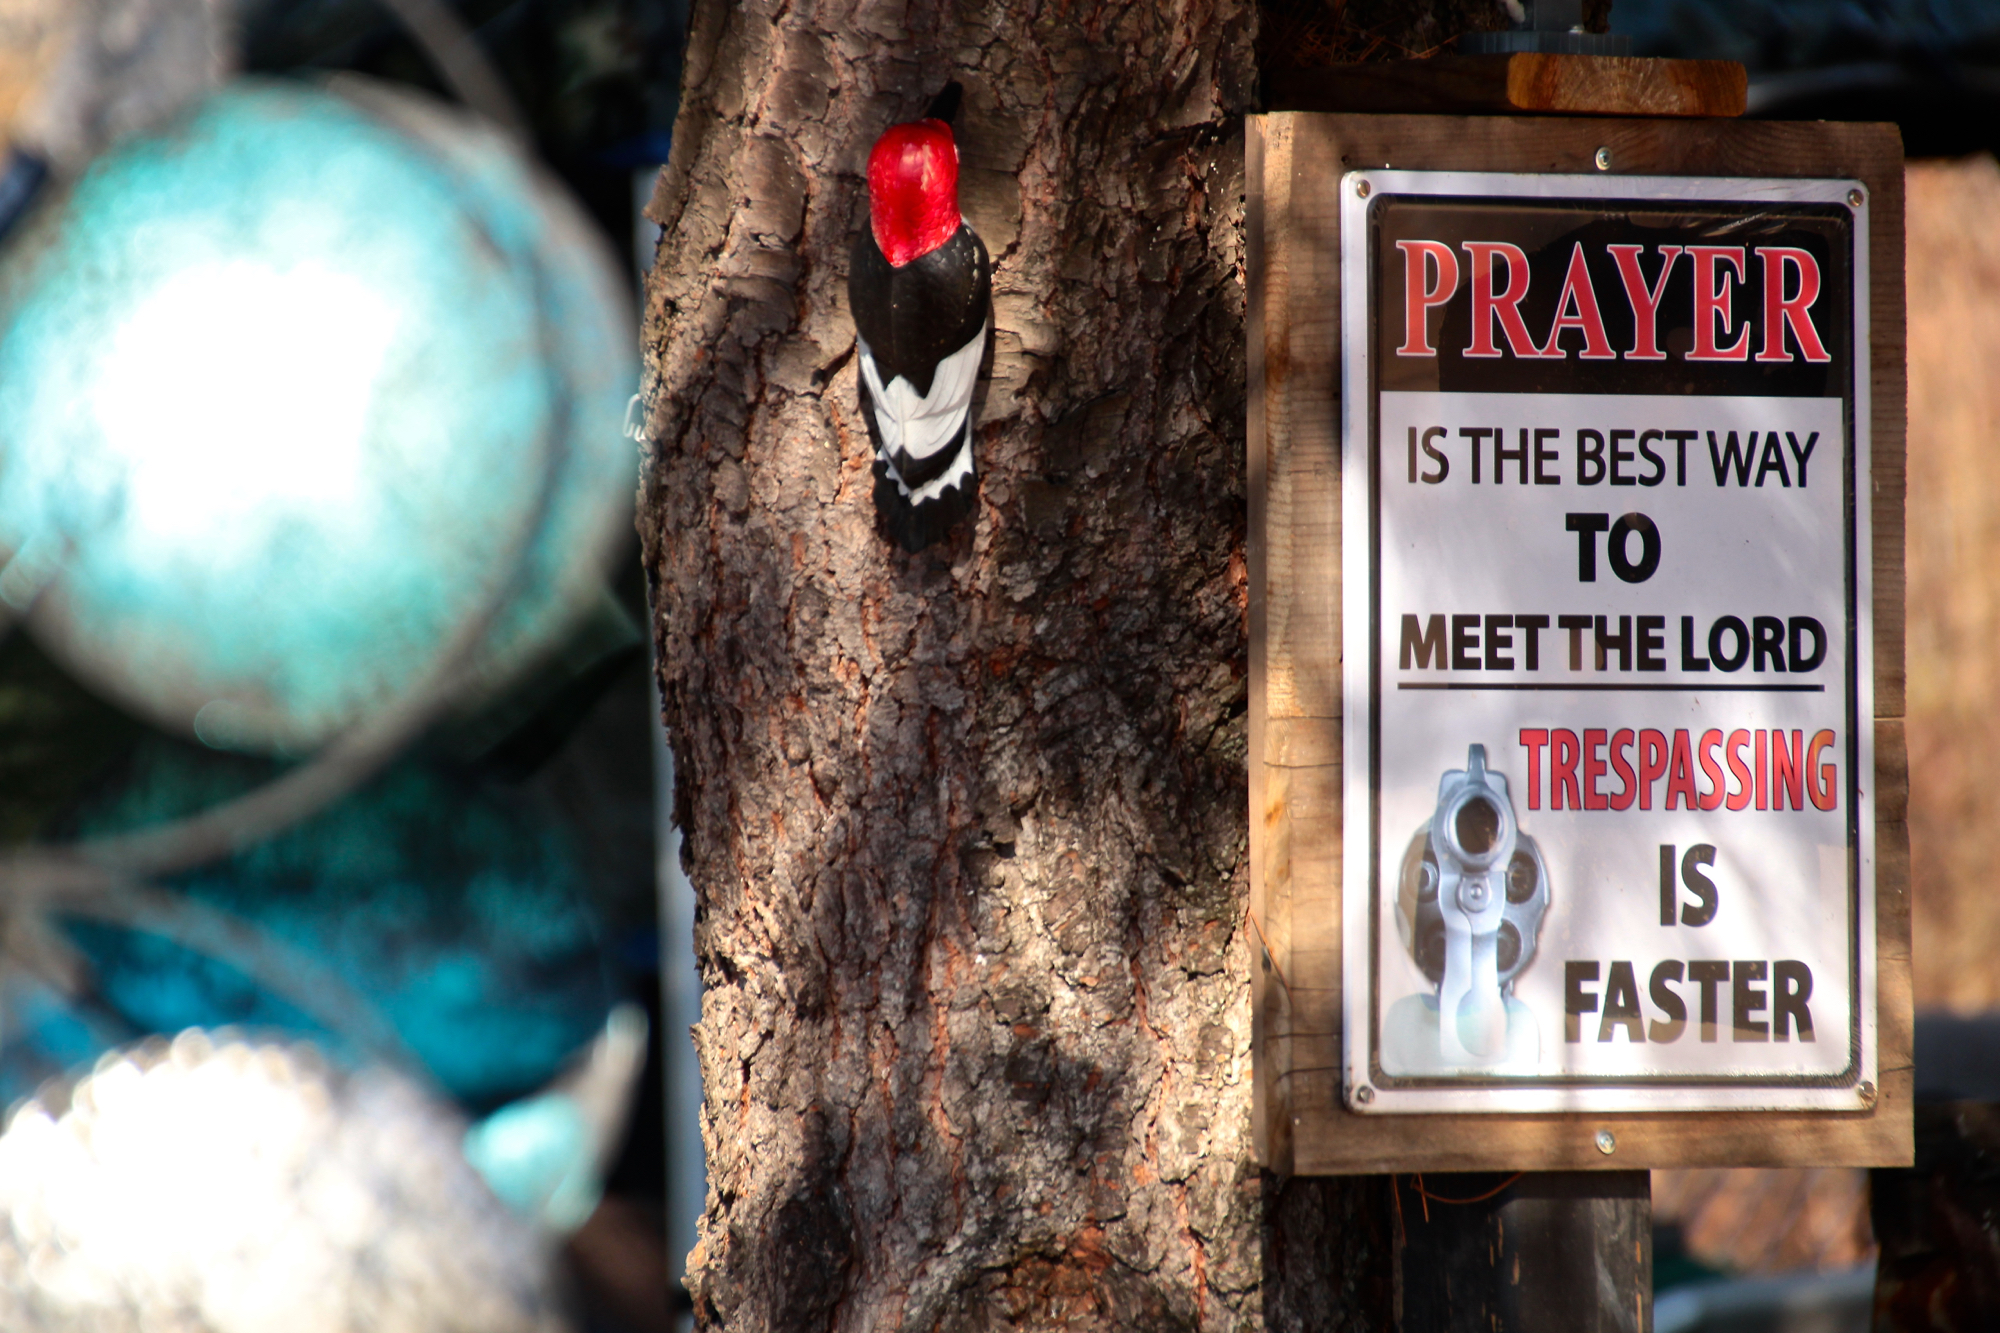
color, 52in2016, 13danger